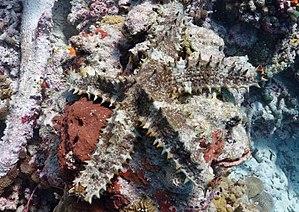
Asteropsis carinifera aux Maldives (atoll de Baa).
Asteropsis carinifera est une espèce d'étoiles de mer de la famille des Asteropseidae, la seule du genre Asteropsis.
L'atoll de Baa est un archipel circulaire des Maldives situé dans la division administrative du même nom, et comprenant géographiquement la moitié sud de l'atoll Maalhosmadulu.